Leica R3

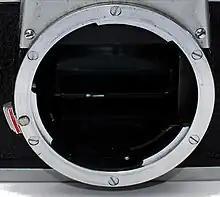
R-mount in a Leicaflex SL

For selective measurement the R3 used a secondary mirror with light cell in the base just like the Leicaflex SL. For integrated measurement two light cells were mounted on the viewfinder prism; switching between selective and integrated was electronic.